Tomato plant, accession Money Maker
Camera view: horizontal (90 deg, fisheye); turntable rotation: 90 degrees
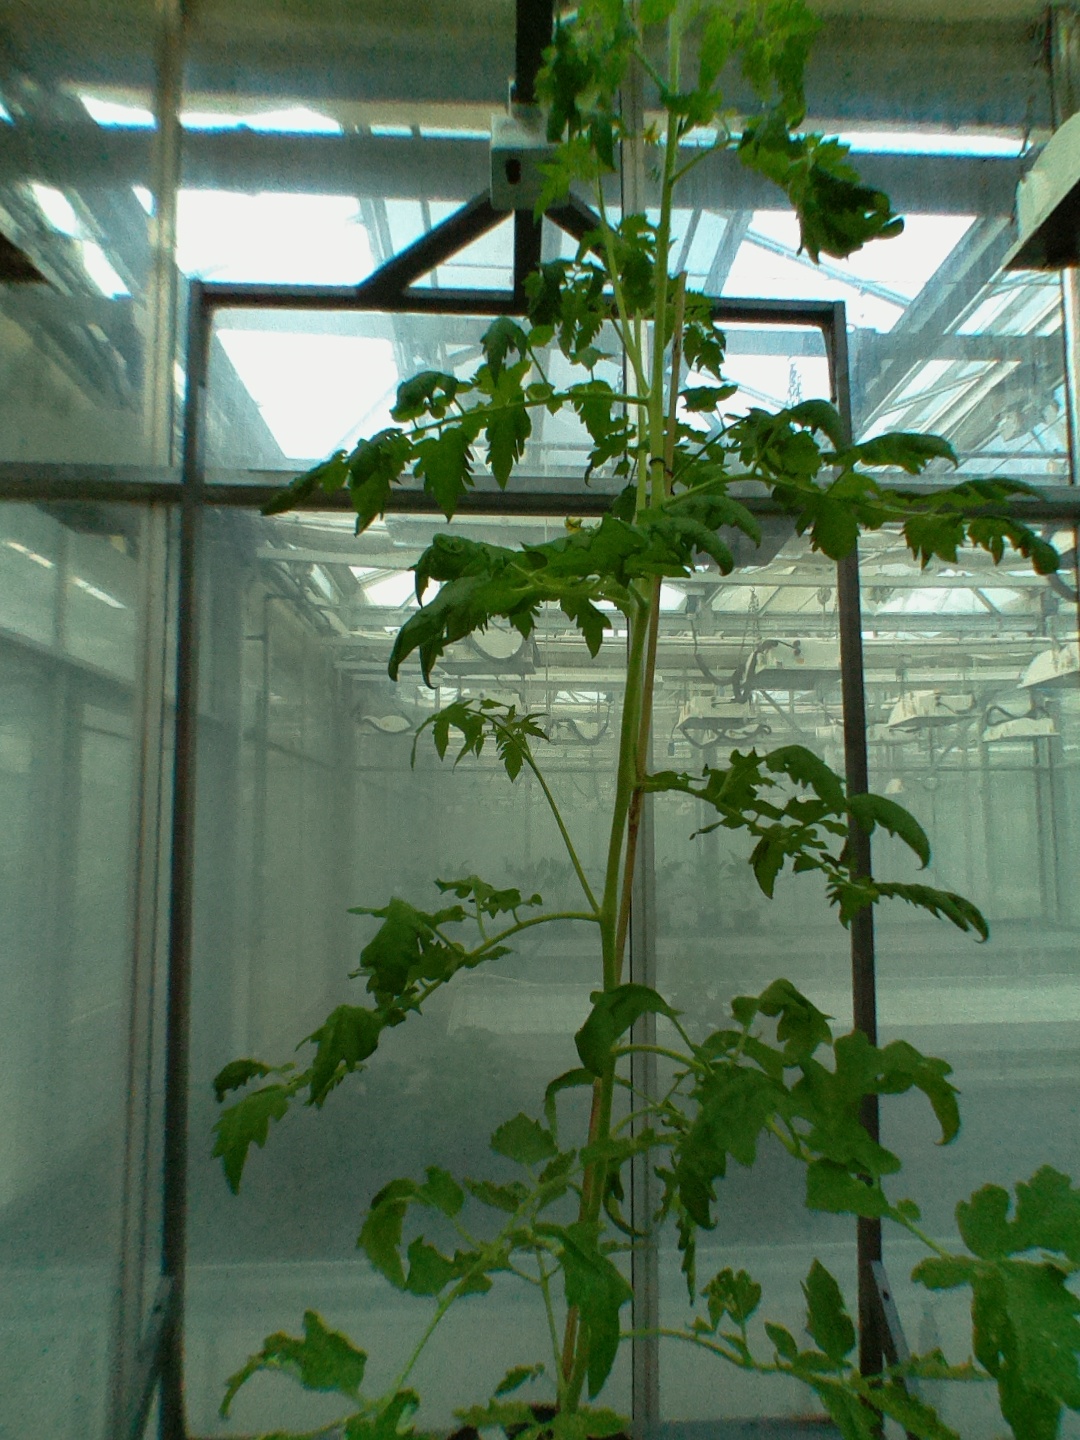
BBCH growth stage 68: Full flowering, 80%-90% of flowers open, more petals falling